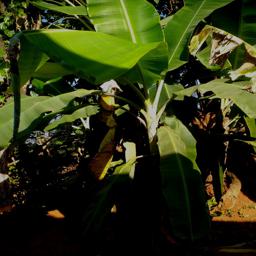
Label: MALBHOG LEAF